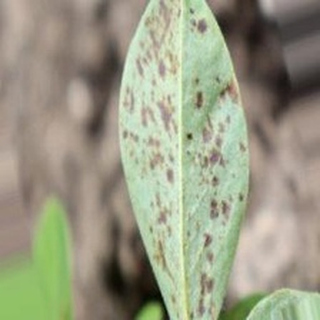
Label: groundnut_rust